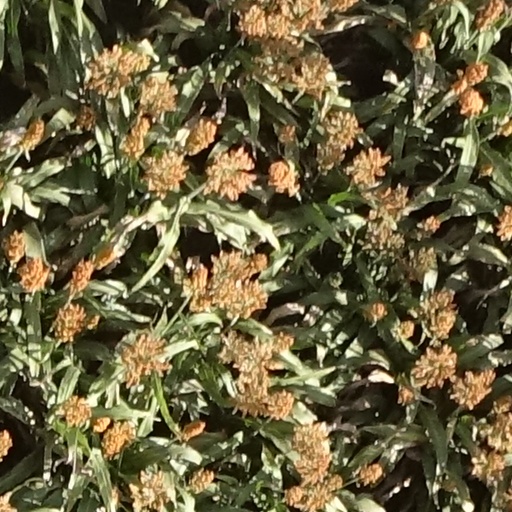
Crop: sorghum